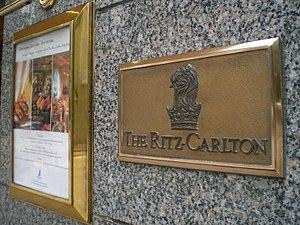
Ritz-Carlton est une chaîne d'hôtels de luxe, contrôlant 59 hôtels situés dans les principales métropoles et destinations touristiques mondiales, dans 20 pays. La chaîne est la propriété de la société The Ritz-Carlton Hotel Company, elle-même succursale de Marriott International.